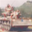
Label: tank